Seebad Utoquai

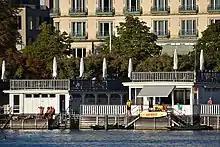
Detail view of the wooden construction and access to the lake as seen from Zürichsee-Schifffahrtsgesellschaft (ZSG) ship MS "Helvetia"

As the old bathhouse had to make place for the construction of quais, the then independent municipality of Riesbach built two new bathing facilities Strandbad Tiefenbrunnen (1886) and Seebad Utoquai (1890). For the latter, a "bathing palace" on stilts with delicate, tower-like structures in the "Moorish style" was implemented. For the first time in Zürich, it was allowed to men and women to bathe in the same bath. In 1942 the towering domes were added by sun terraces, also in a wooden construction, were built, and the basic structure of the original bathroom is still preserved. The Utoquai figures in "Inventar der schützenswerten Gärten und Anlagen von kommunaler Bedeutung", being the inventory of estimable gardens and grounds of local importance that was established in 1989.